Duraid Kashmoula

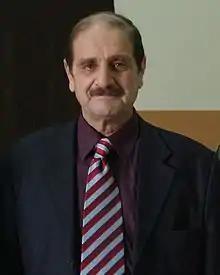
Kashmoula in 2009

Duraid Mohammed Da'ud Abbodi Kashmoula (1943 – 19 July 2024) was an Iraqi politician who served as Governor of Nineveh Province from July 2004 to April 2009.